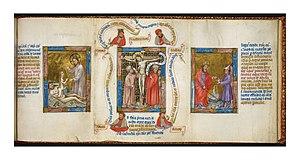
King MS 5 f18r
La Biblia pauperum est un recueil d'images bibliques commentées, souvent en langue vernaculaire, populaire à la fin du Moyen Âge. Un tel recueil est composé en général de 40 à 50 feuilles. Chaque feuille est structurée de manière semblable ; elle illustre une scène de la vie du Christ tirée du Nouveau Testament, mise en relation avec deux épisodes de l'Ancien Testament. Elle contient de plus les images de quatre prophètes qui commentent la scène par des paroles qui leur sont attachées par des banderoles.